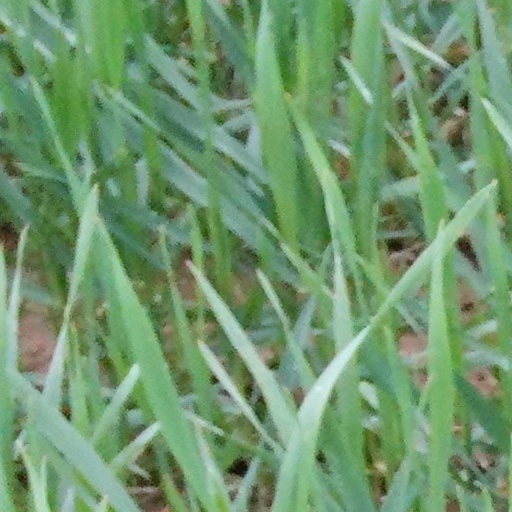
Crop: wheat